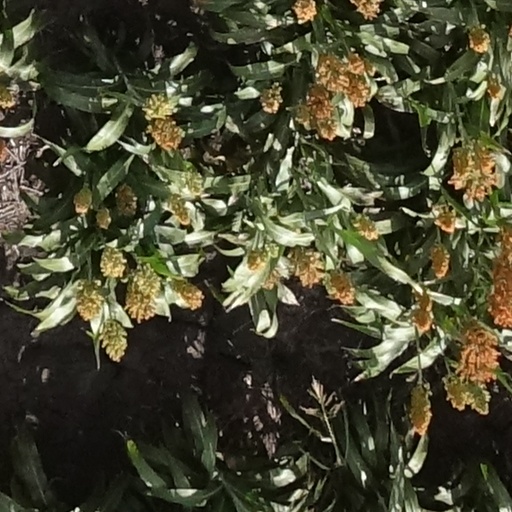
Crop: sorghum